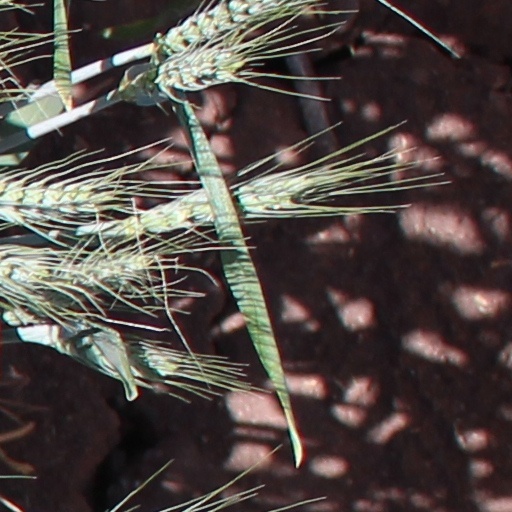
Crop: wheat